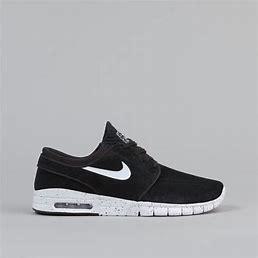
Brand: Nike
Model: SB Stefan Janoski Max